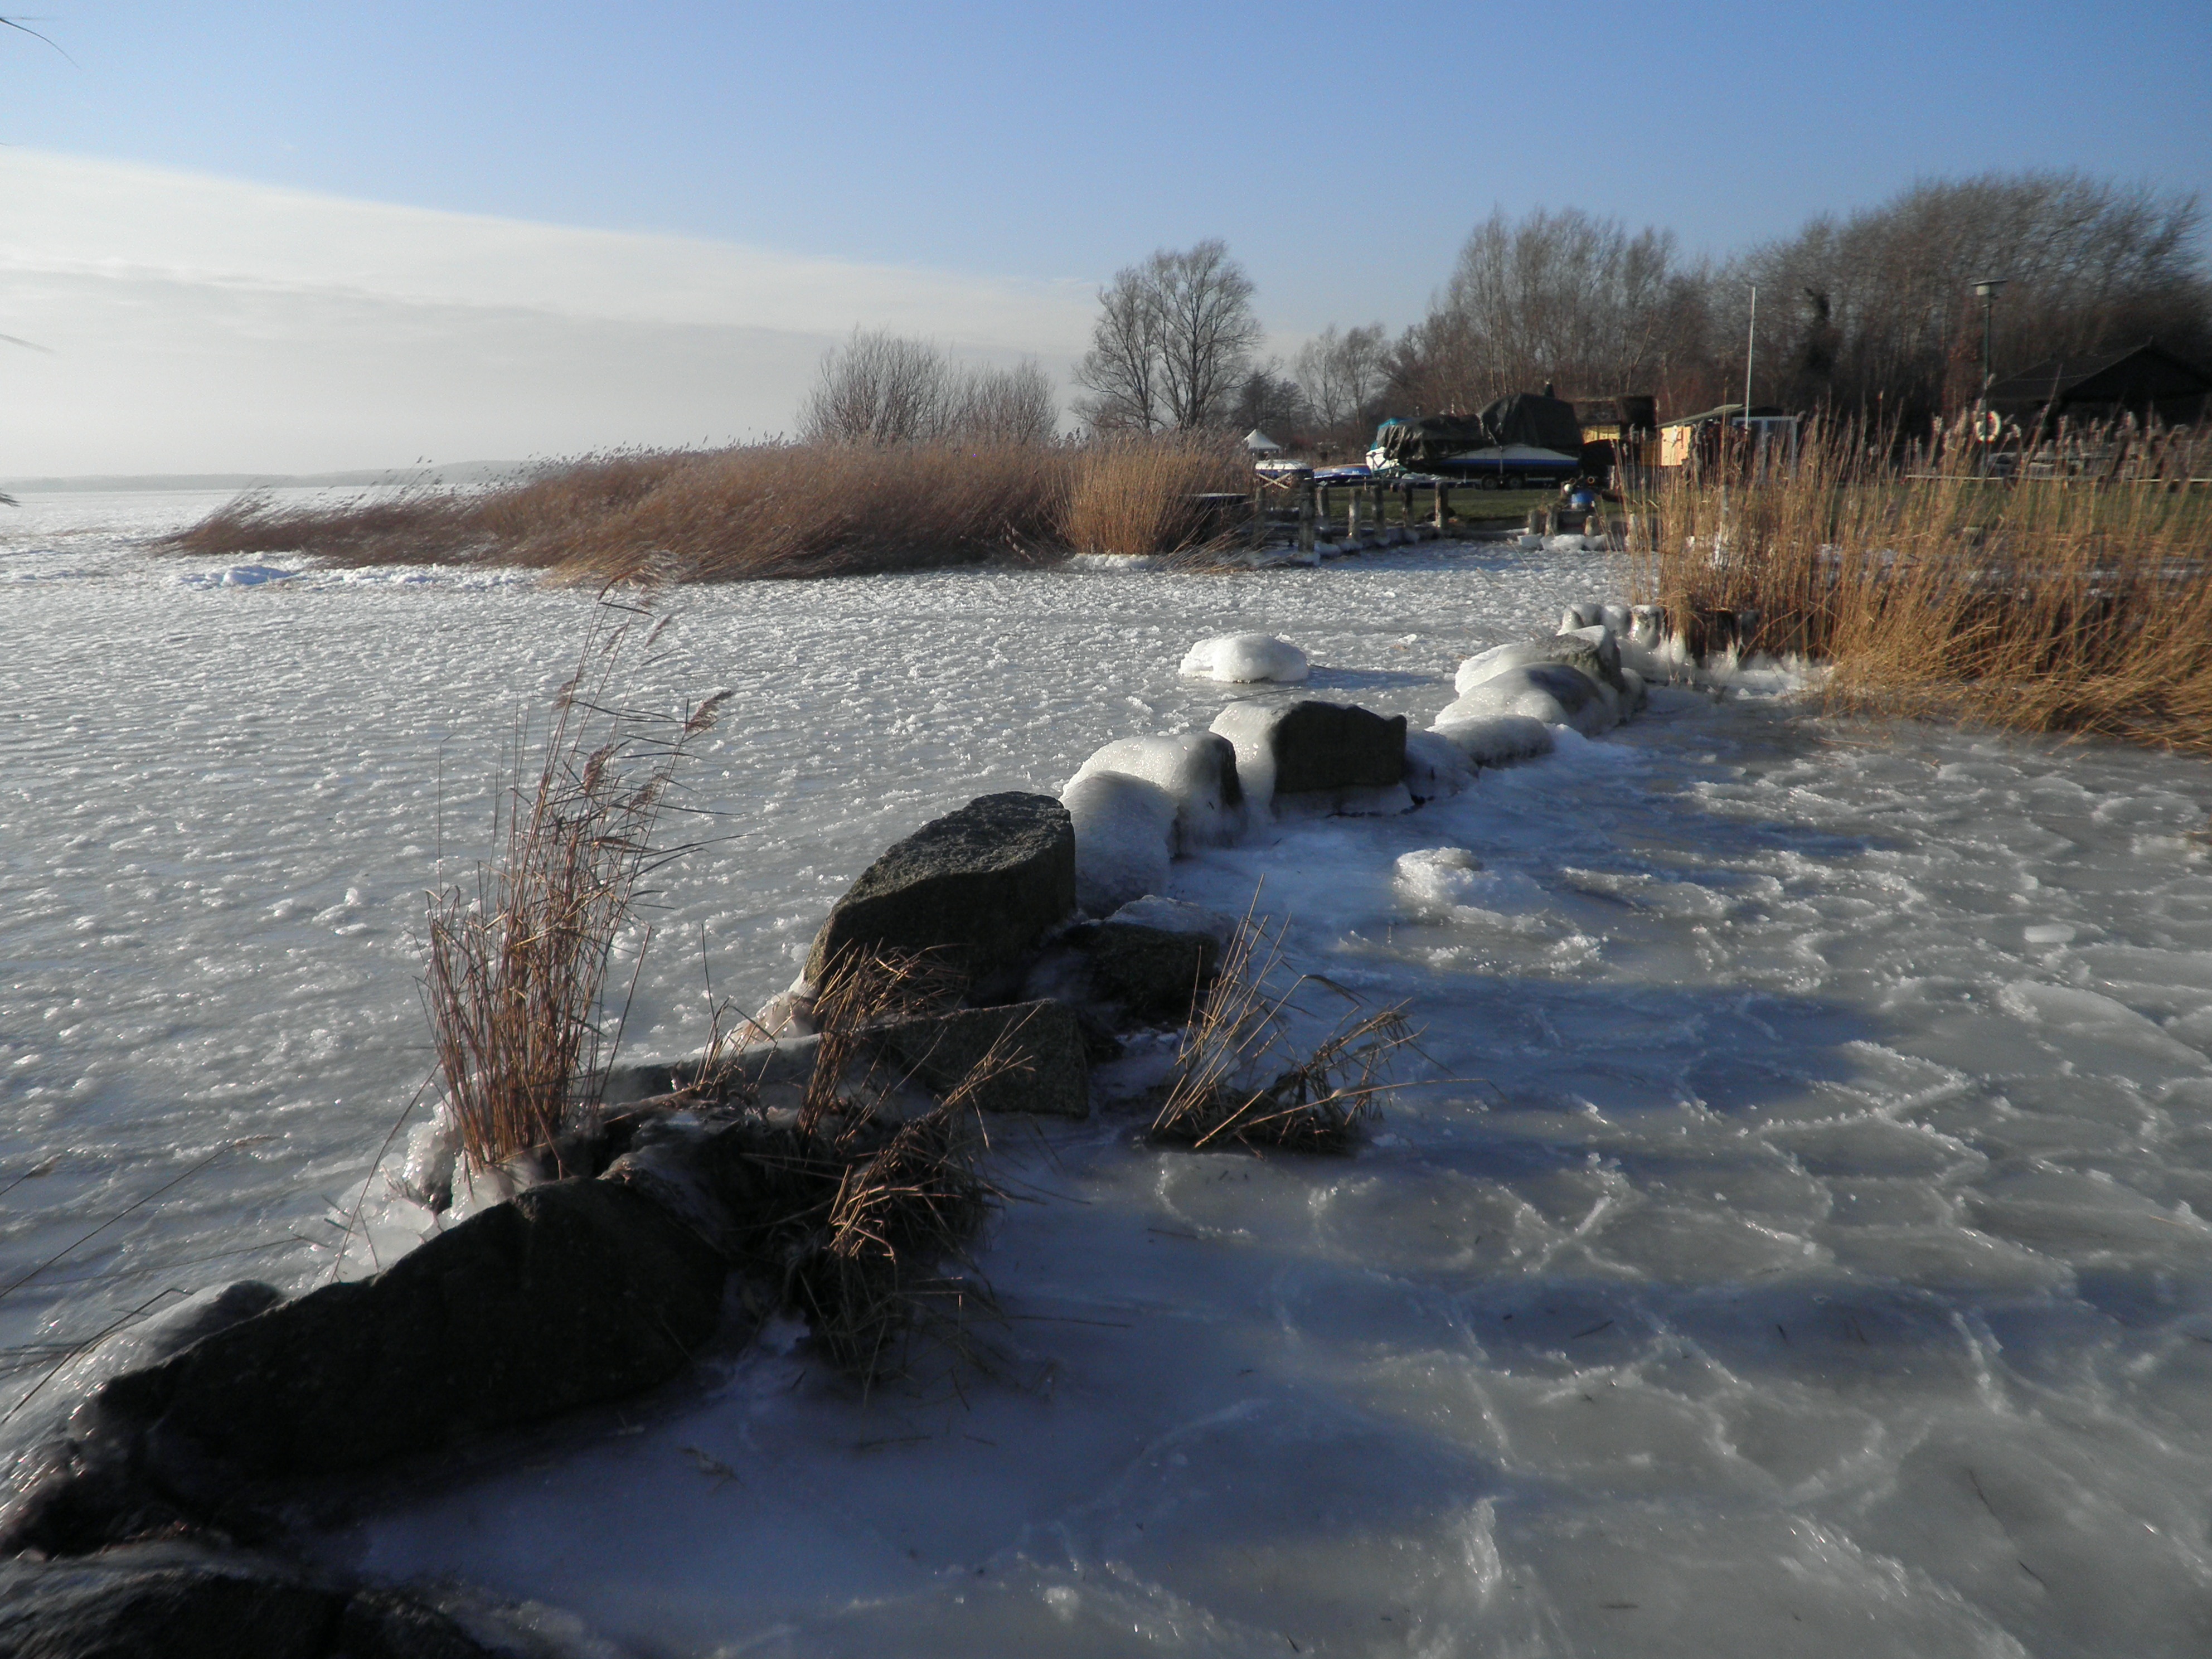
sea, coast, water, nature, snow, winter, shore, wave, lake, river, reed, ice, reflection, vehicle, rapid, frozen, reservoir, waterway, body of water, stones, bank, loch, wintry, ice floes